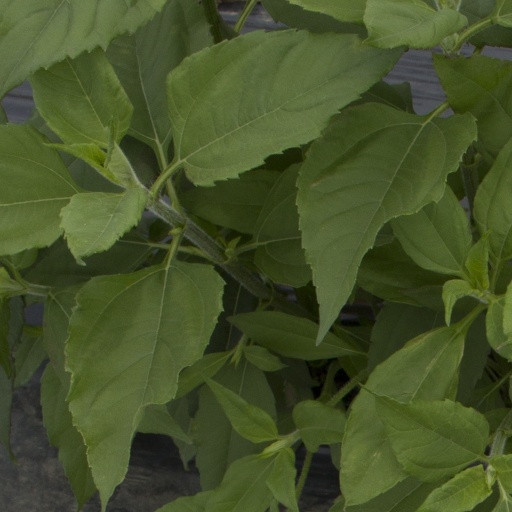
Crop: Jerusalem artichoke